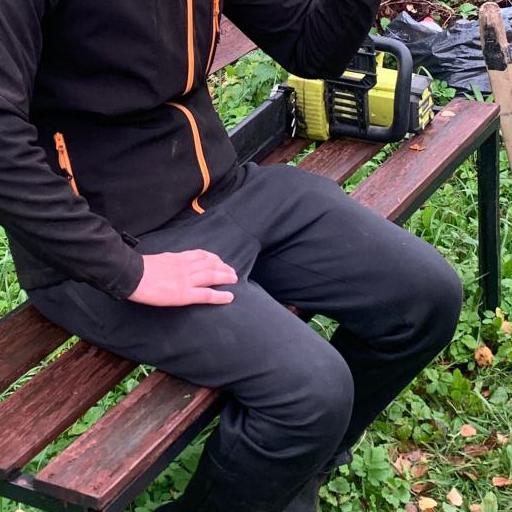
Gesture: no_gesture